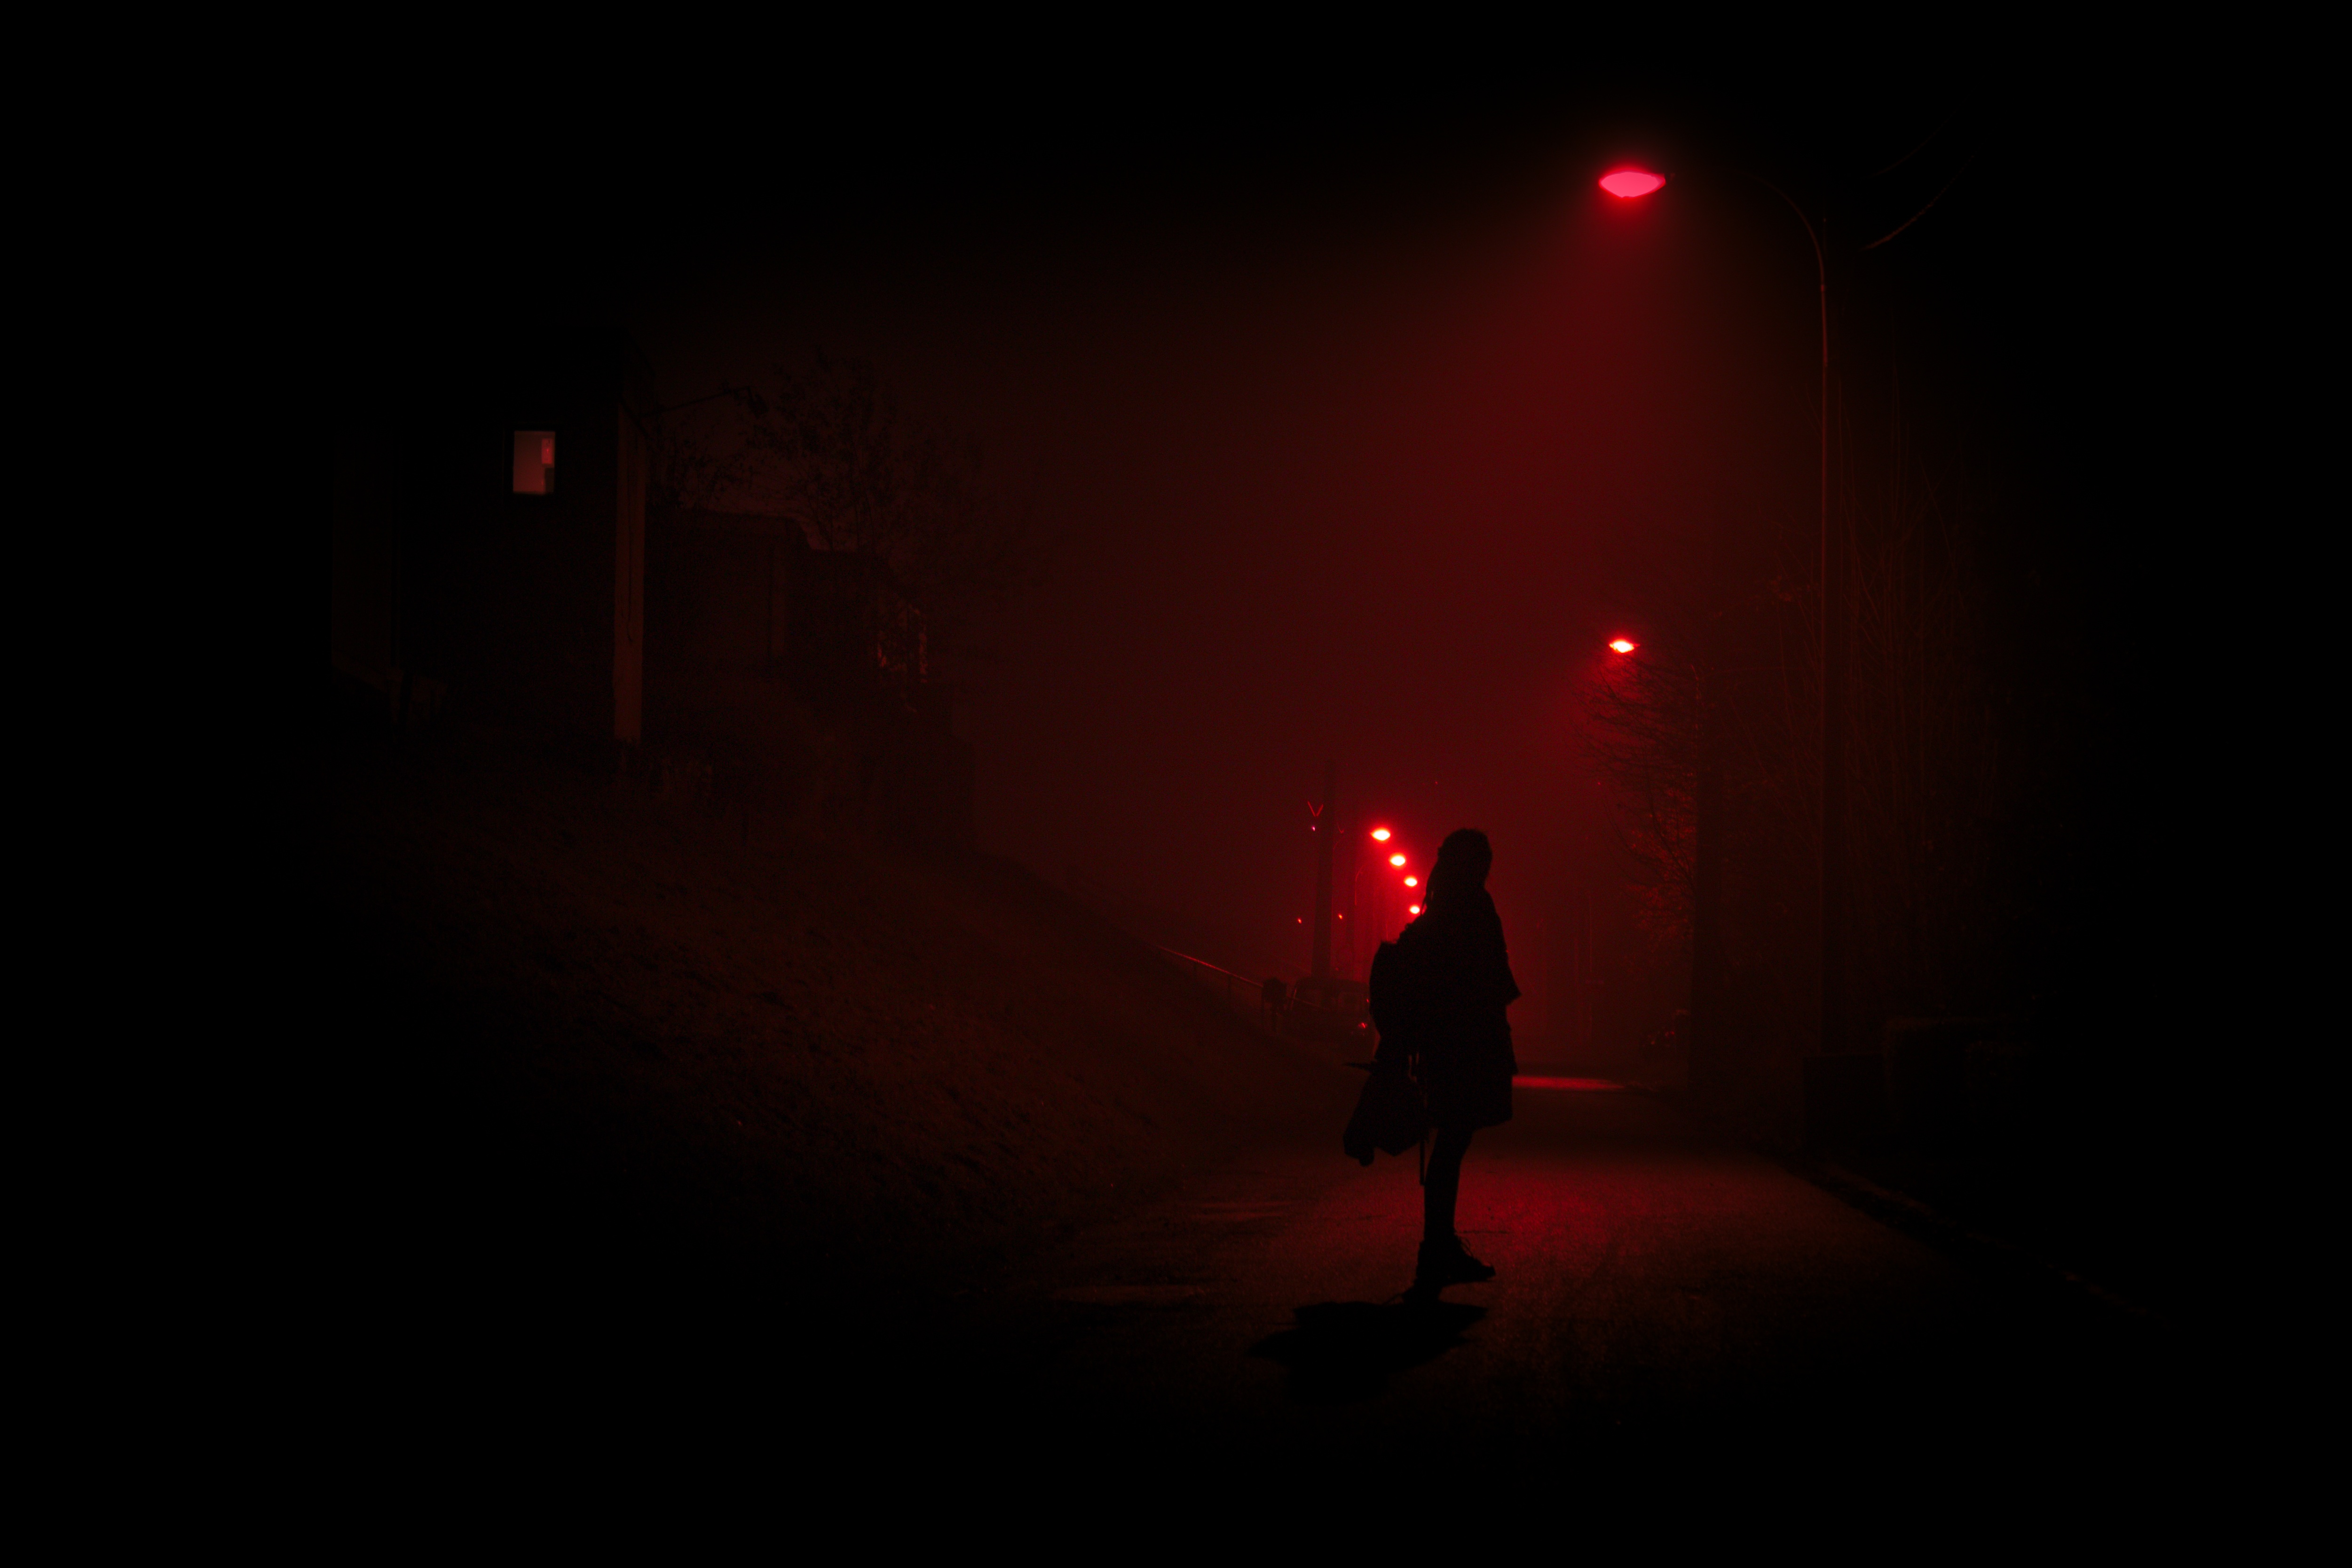
light, night, red, darkness, lighting, flare